Shell Chateau

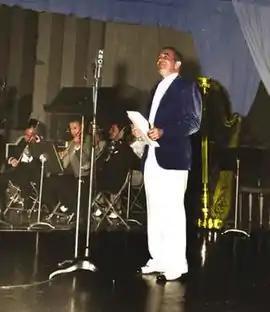
Al Jolson rehearses for an April 1935 "Shell Chateau" broadcast.

Shell Chateau was a musical variety radio series heard on NBC from April 6, 1935 to June 26, 1937. Sponsored by Shell Oil, the hour-long program, sometimes called The Shell Show, was broadcast on Saturday evenings at 9:30pm.